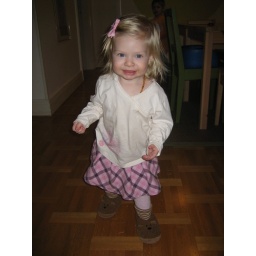
Lilli in her cute little skirt and bear slippers